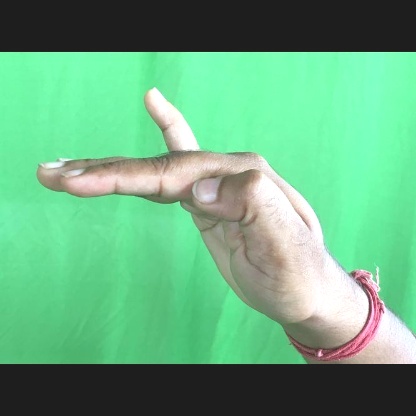
Mudra: Hamsapaksha